Parchman Farm (song)

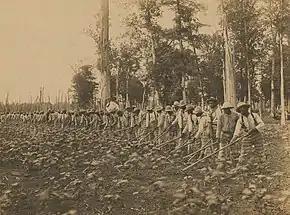
Parchman Farm chain gang in 1911

White never denied responsibility for the shooting, which he claimed was in self-defense: "I shot him where I wanted to shoot him. Broke this thigh". Although he usually downplayed his time at Parchman, the difference in his songs after his release is apparent. According to music historian Ted Gioia, "the rollicking, carefree ethos of 'The Panama Limited', of 'Shake 'Em On Down', is replaced by a darker, more introspective mood in his later recordings. A sense of pathos enters his music ... [and they] take on a more overtly artistic dimension".